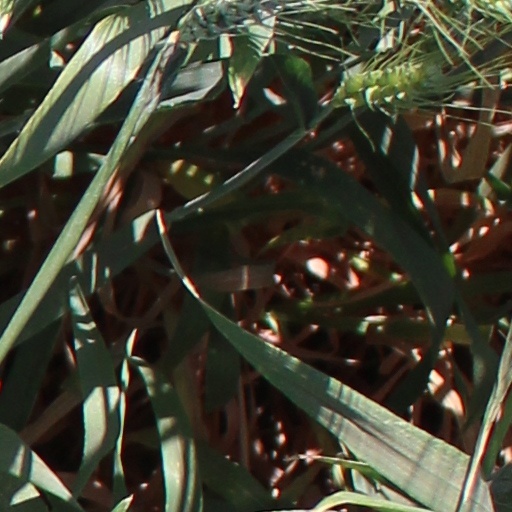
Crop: wheat